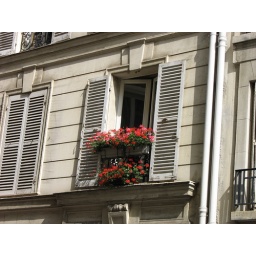
Apartment window across the street from where we stayed in Paris.